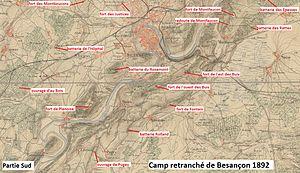
Camp retranché de Besançon en 1892 (partie Sud)
La place fortifiée de Besançon appelée aussi camp retranché de Besançon, est un ensemble de défenses militaires établies autour de la ville de Besançon depuis le Moyen Âge. Ces réalisations portent notamment l'empreinte de Vauban qui remanie, à la fin du XVIIᵉ siècle, l'enceinte urbaine de la boucle, la ceinture de Battant et la citadelle.
L'agglomération de Besançon et de sa périphérie sont riches d'un important patrimoine militaire hérité de quinze siècles de mise en défense.
Le fort de Pugey, ou ouvrage de Pugey, est une fortification française de la fin du XIXᵉ siècle appartenant au camp retranché de Besançon, dans le département du Doubs.